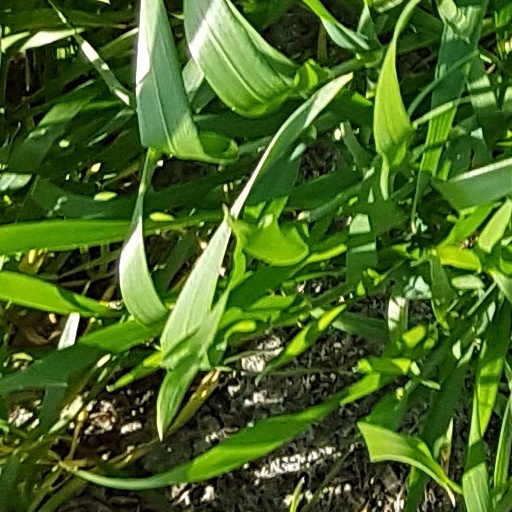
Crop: wheat